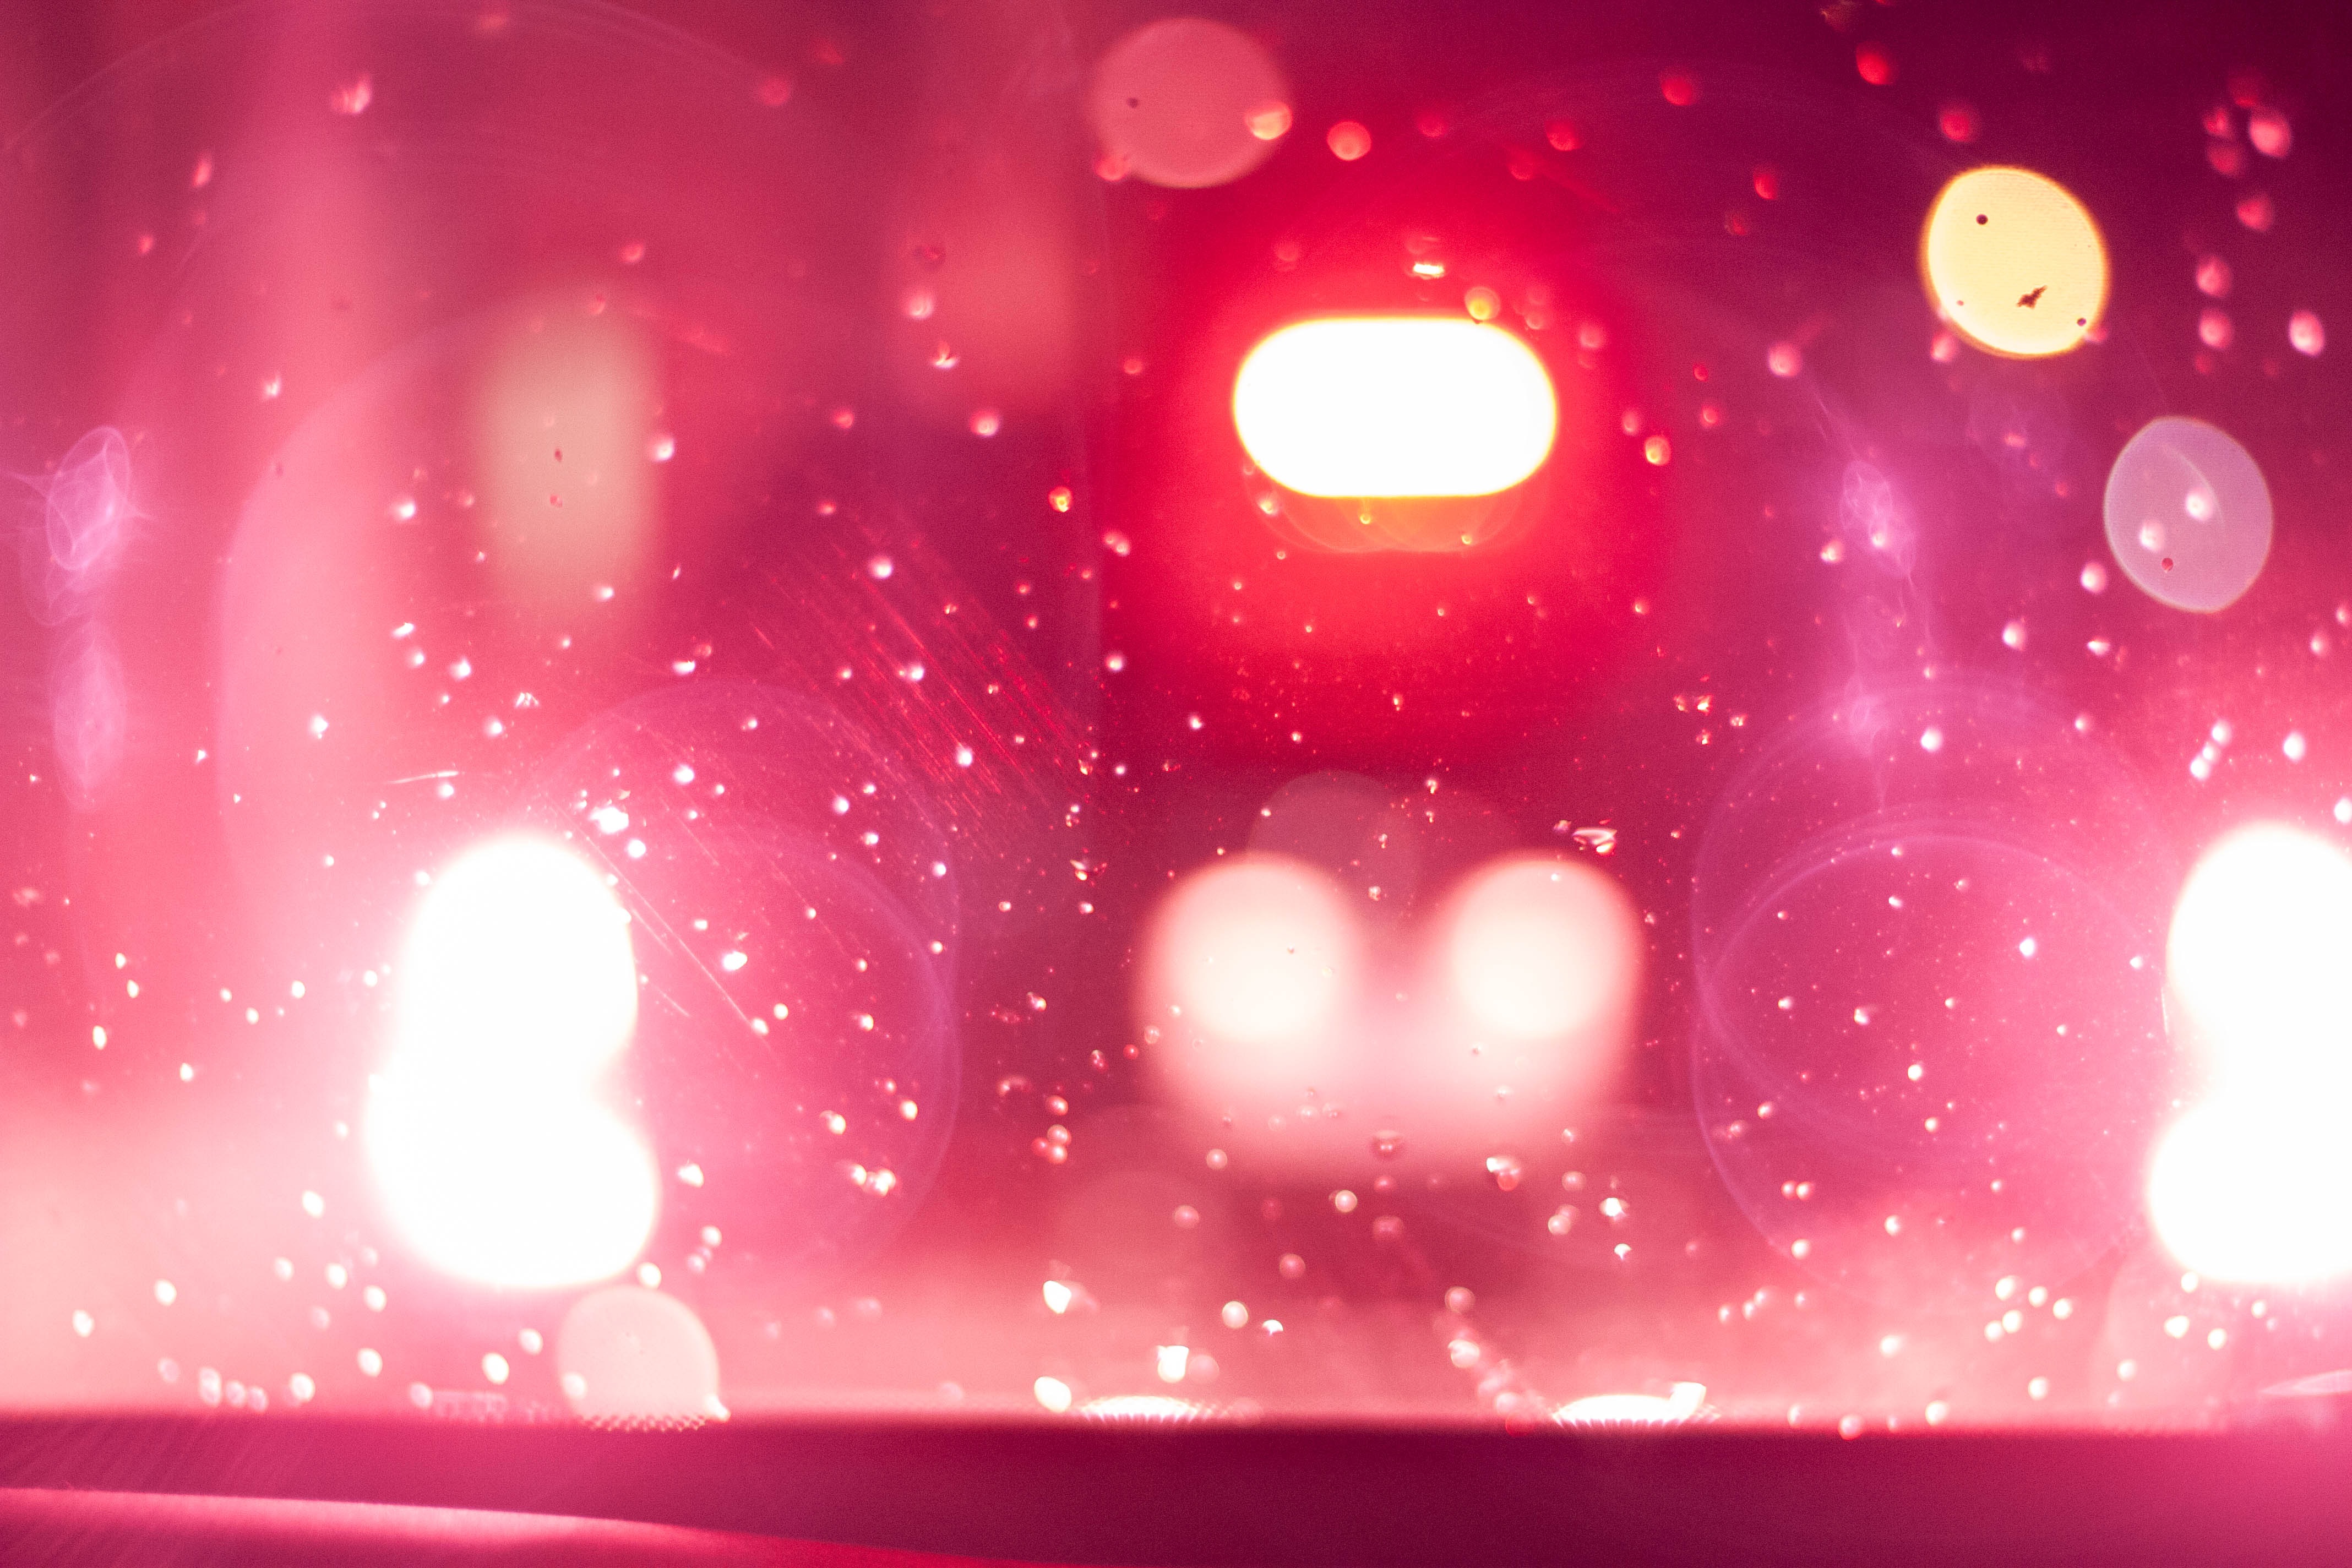
light, petal, red, pink, circle, shape, computer wallpaper